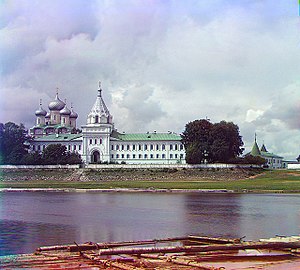
Kostroma (by) / Seværdigheder
Ipatevskij klosteret i Kostroma
Kostroma er en by i Kostroma oblast i den vestlige del af Den Russiske Føderation. Kostroma er administrativt center i oblasten, og har 277.648 indbyggere.